Gehry Tower

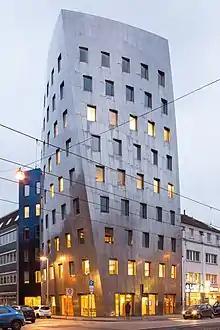
Gehry Tower

Gehry Tower is a nine-story building constructed by architect Frank Gehry; it is located at the "Steintor", Goethestraße 13a, in Hanover, Germany. The building was commissioned by the city-owned Hanover Transport Services (üstra), for whom Gehry also designed a bus stop in the city.